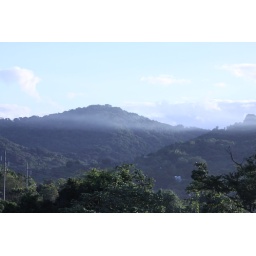
View from the balcony of my house in PR